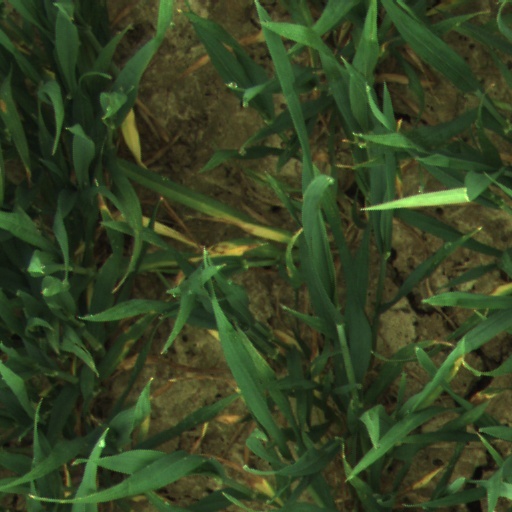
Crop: wheat